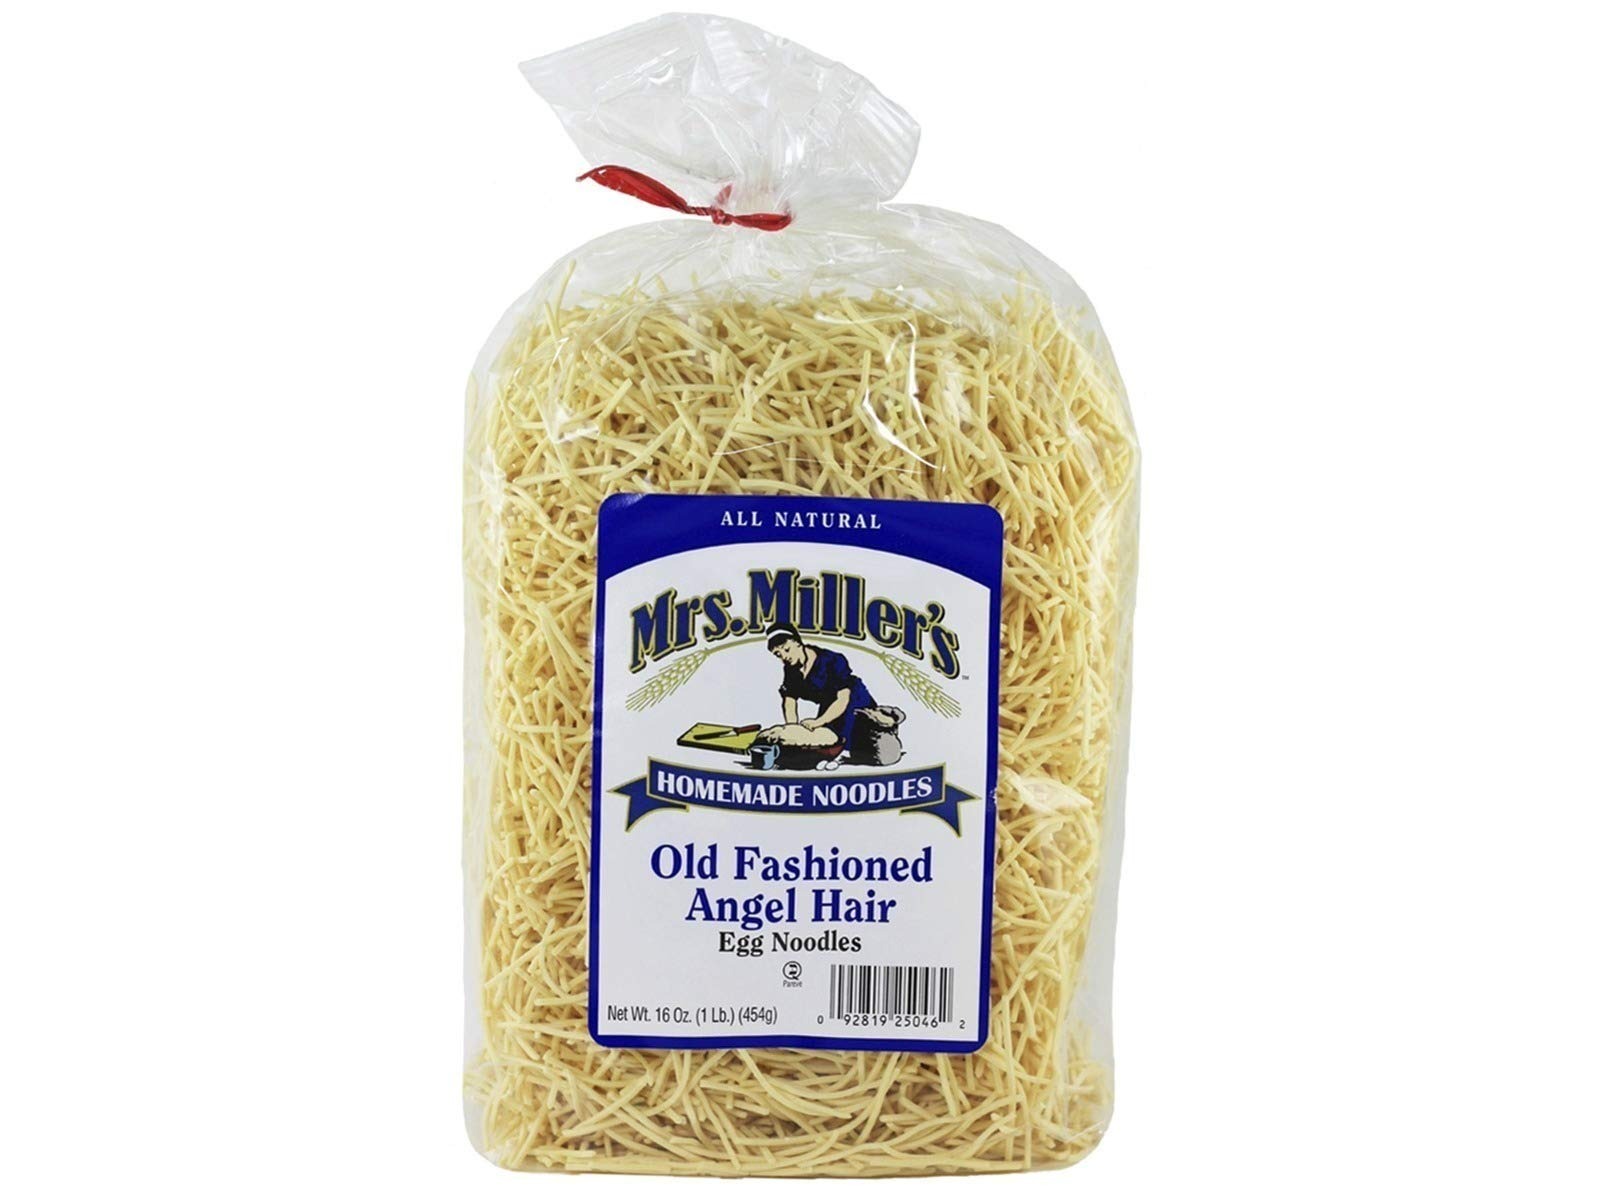
Item Name: AmishTastes Mrs. Miller's Old-Fashioned Angel Hair Noodles, 16 Oz. (Case of 12)
Product Description: The old fashioned recipe this Angel Hair Pasta is made from is what makes these noodles especially delicious. Try topping these noodles with a light sauce for a full-flavored and hassle-free meal.
Value: 192.0
Unit: Fl Oz

Price: 90.66